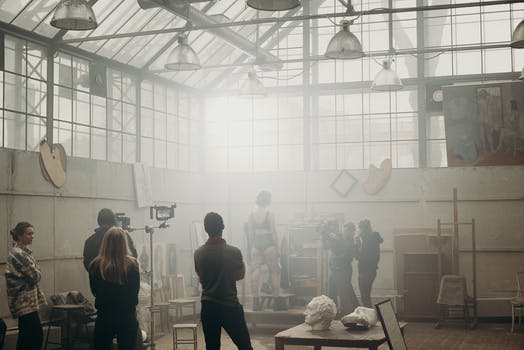
Label: No Watermark